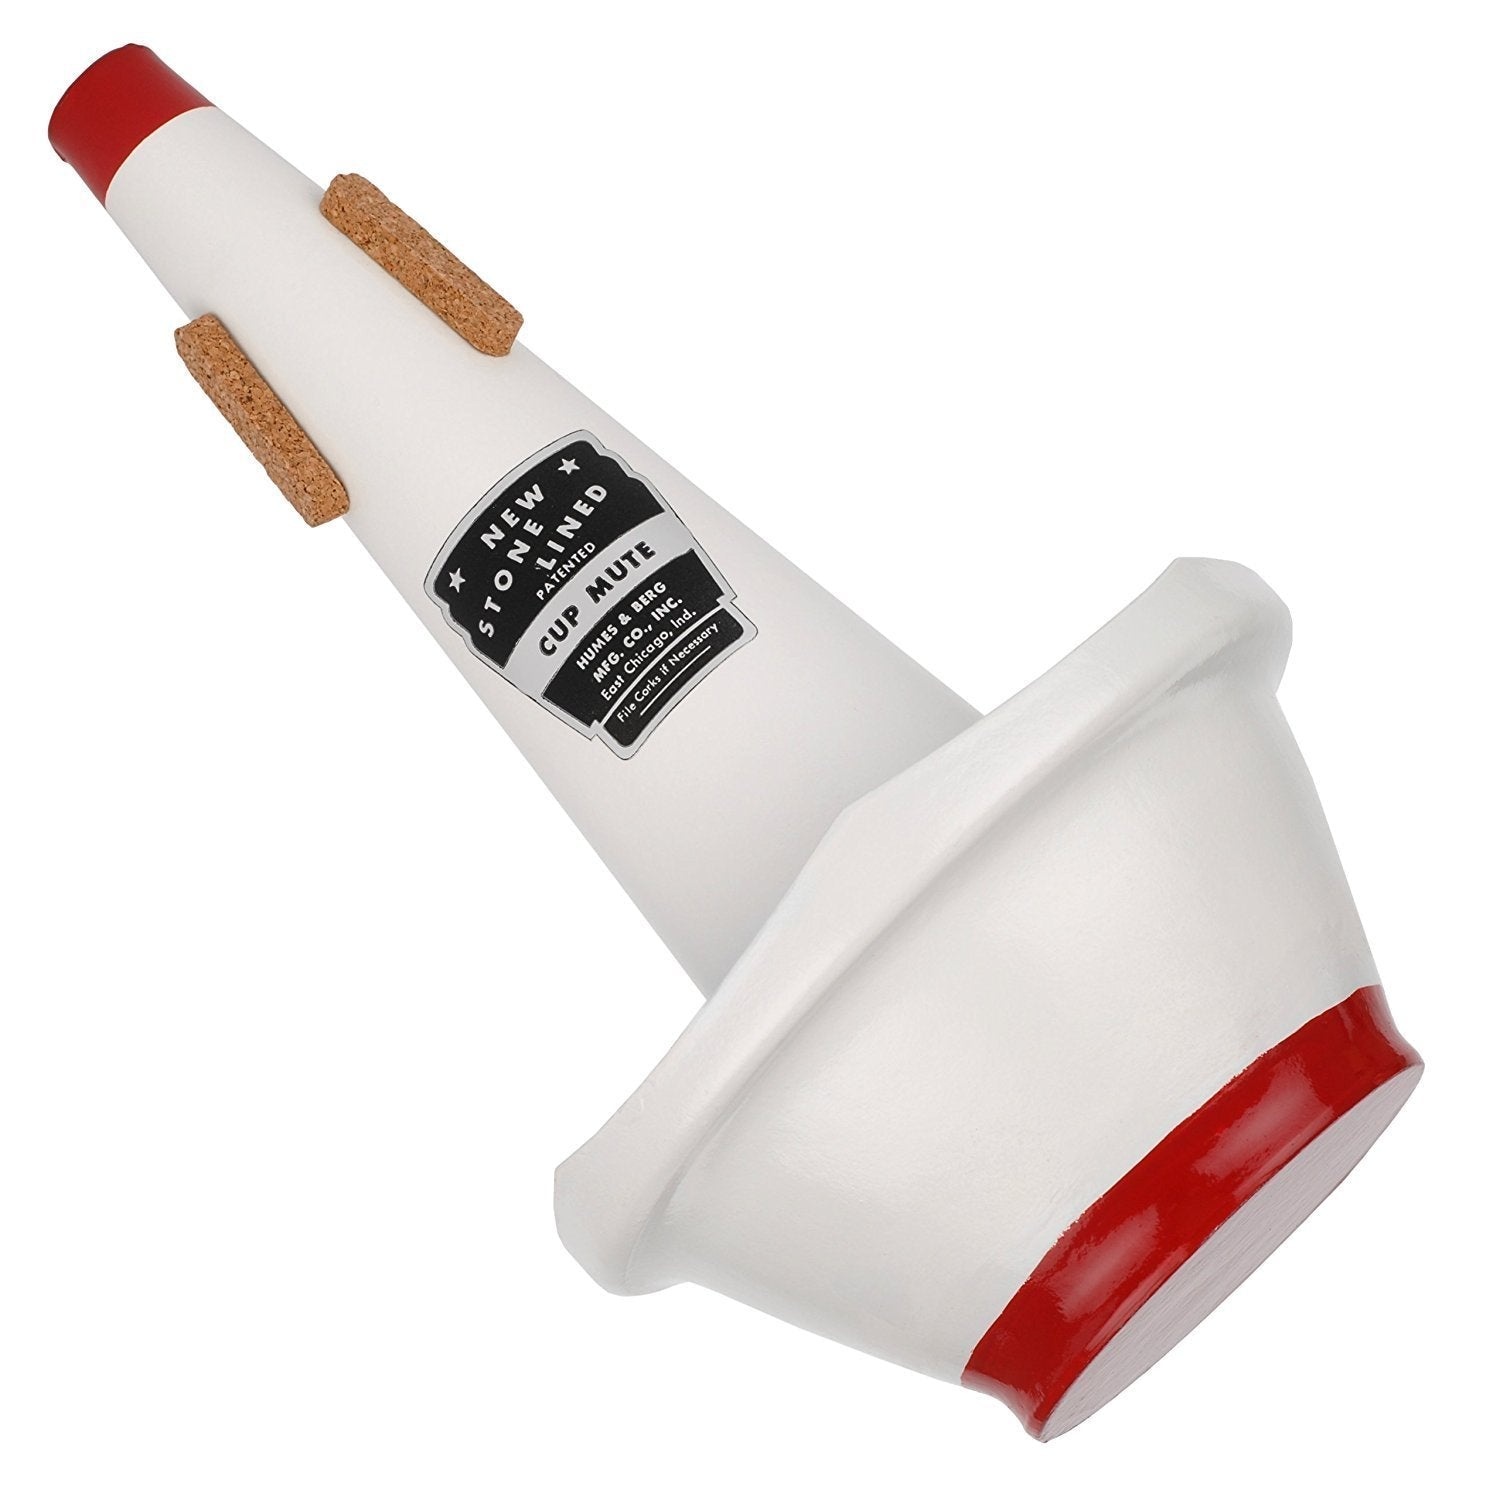
Humes & Berg Alto Horn (152)
Humes & Berg Alto Horn (152) Stonelined cup trombone mute. Tenor trombone cup mute Play with rich, big open cup mute tones Excellent intonation for solo or section work
Brand: Humes & Berg
Category: Arts & Entertainment > Hobbies & Creative Arts > Musical Instrument & Orchestra Accessories > Brass Instrument Accessories > Brass Instrument Mutes > Cup Mutes